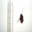
Label: cockroach